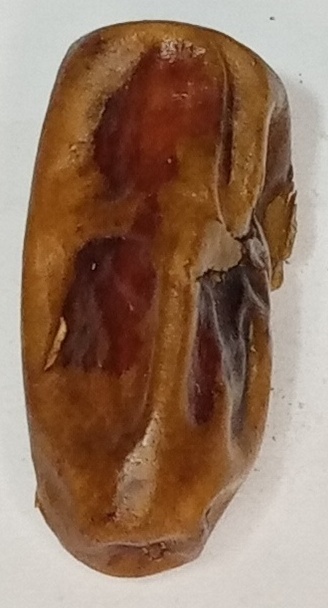
Variety: gajar
Size: small
Grade: grade-3